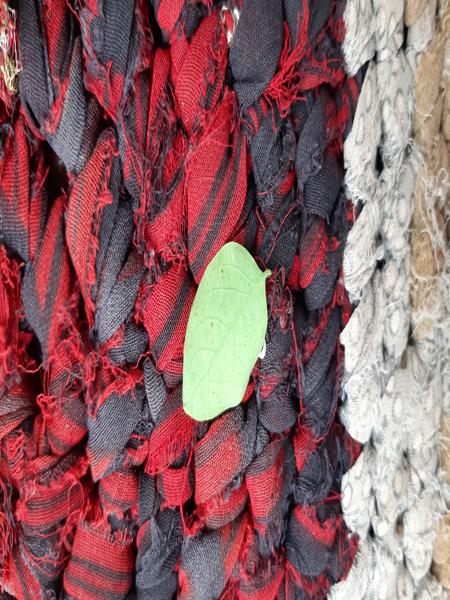
Plant: Amla